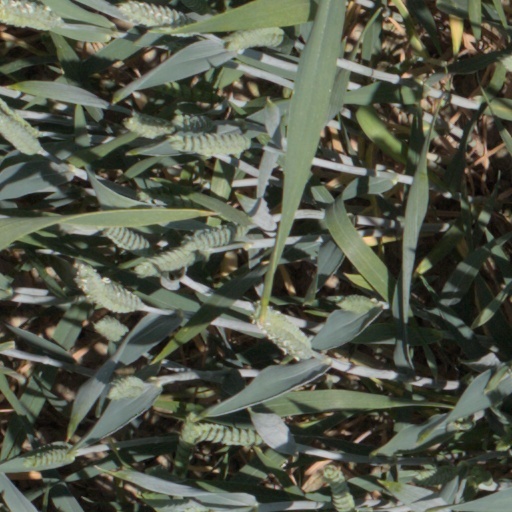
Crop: wheat